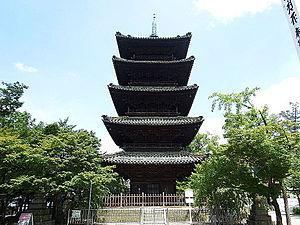
Le Kōshō-ji est un temple Shingon situé à Yagoto, Nagoya, au centre du Japon. Il fait partie de la route du pèlerinage des trente-trois Kannon d'Owari dont il est d'ailleurs la dernière étape.